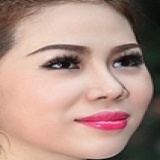
hoa hậu Nguyễn Thị Ánh Ngọc